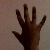
The image shows a hand gesture representing the number 5 in Indian Sign Language.